Radio Londres

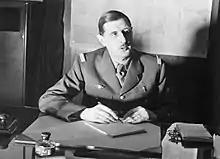
Charles de Gaulle (pictured) made several broadcasts on "Radio Londres" during the war

Georges Bégué, an operative with the Special Operations Executive (SOE) had the idea of sending seemingly obscure personal messages to agents in the field, in order to reduce risky radio traffic.